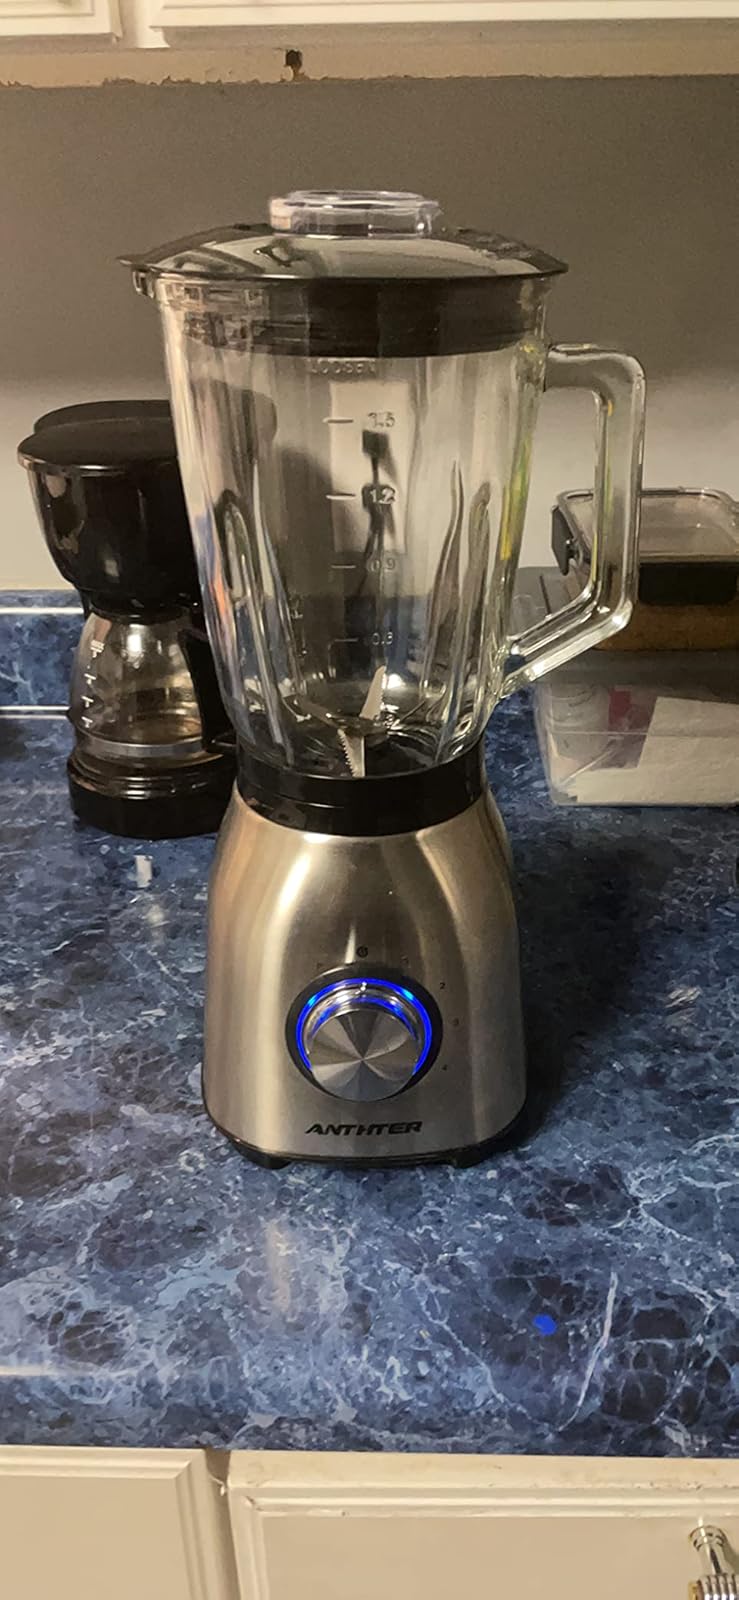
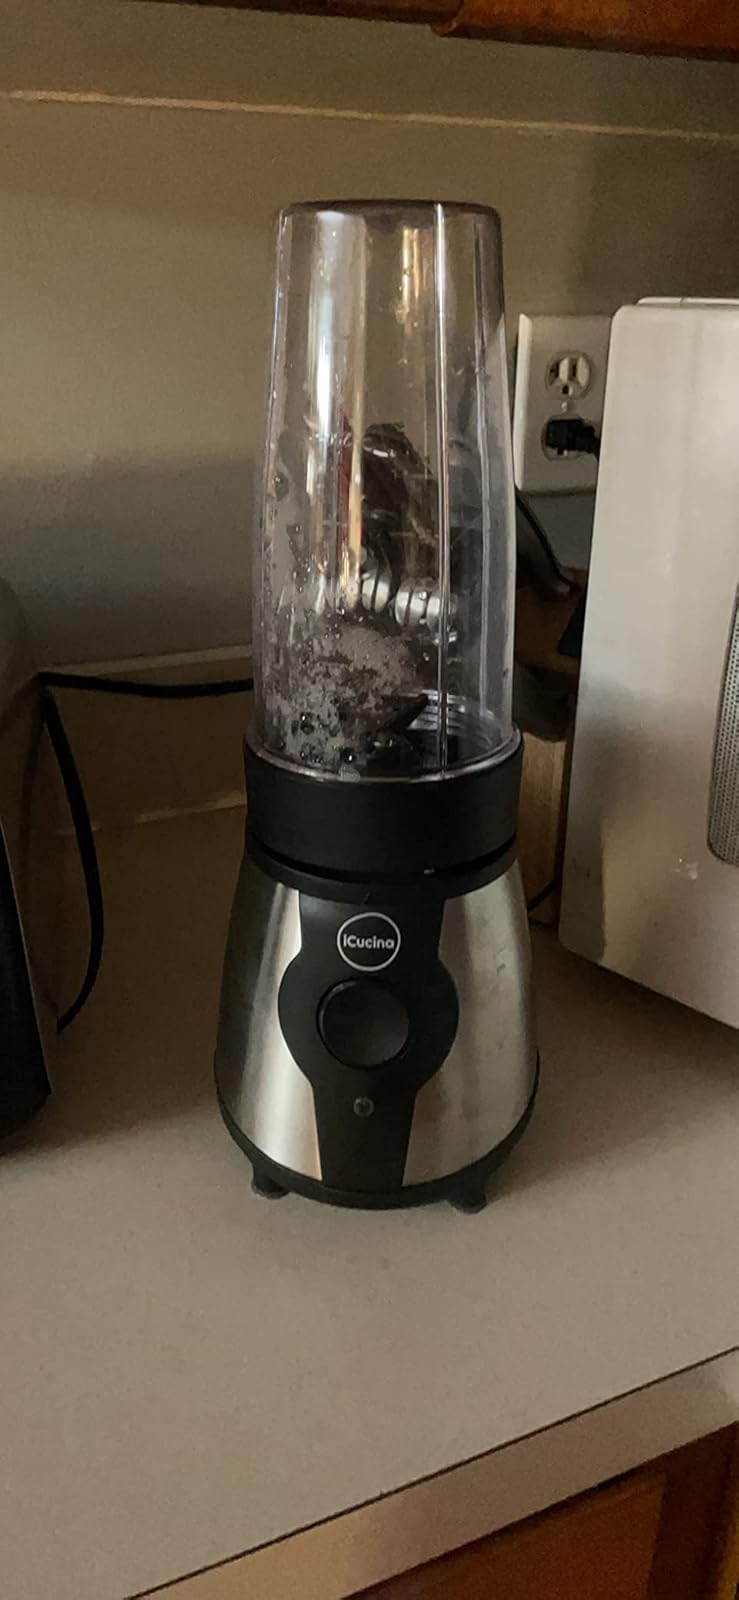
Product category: items_blender
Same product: no